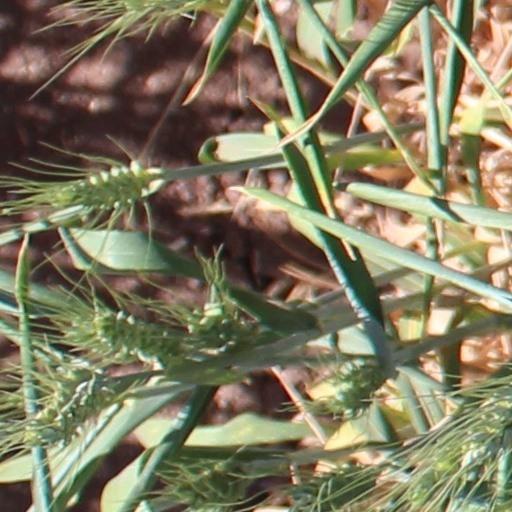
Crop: wheat